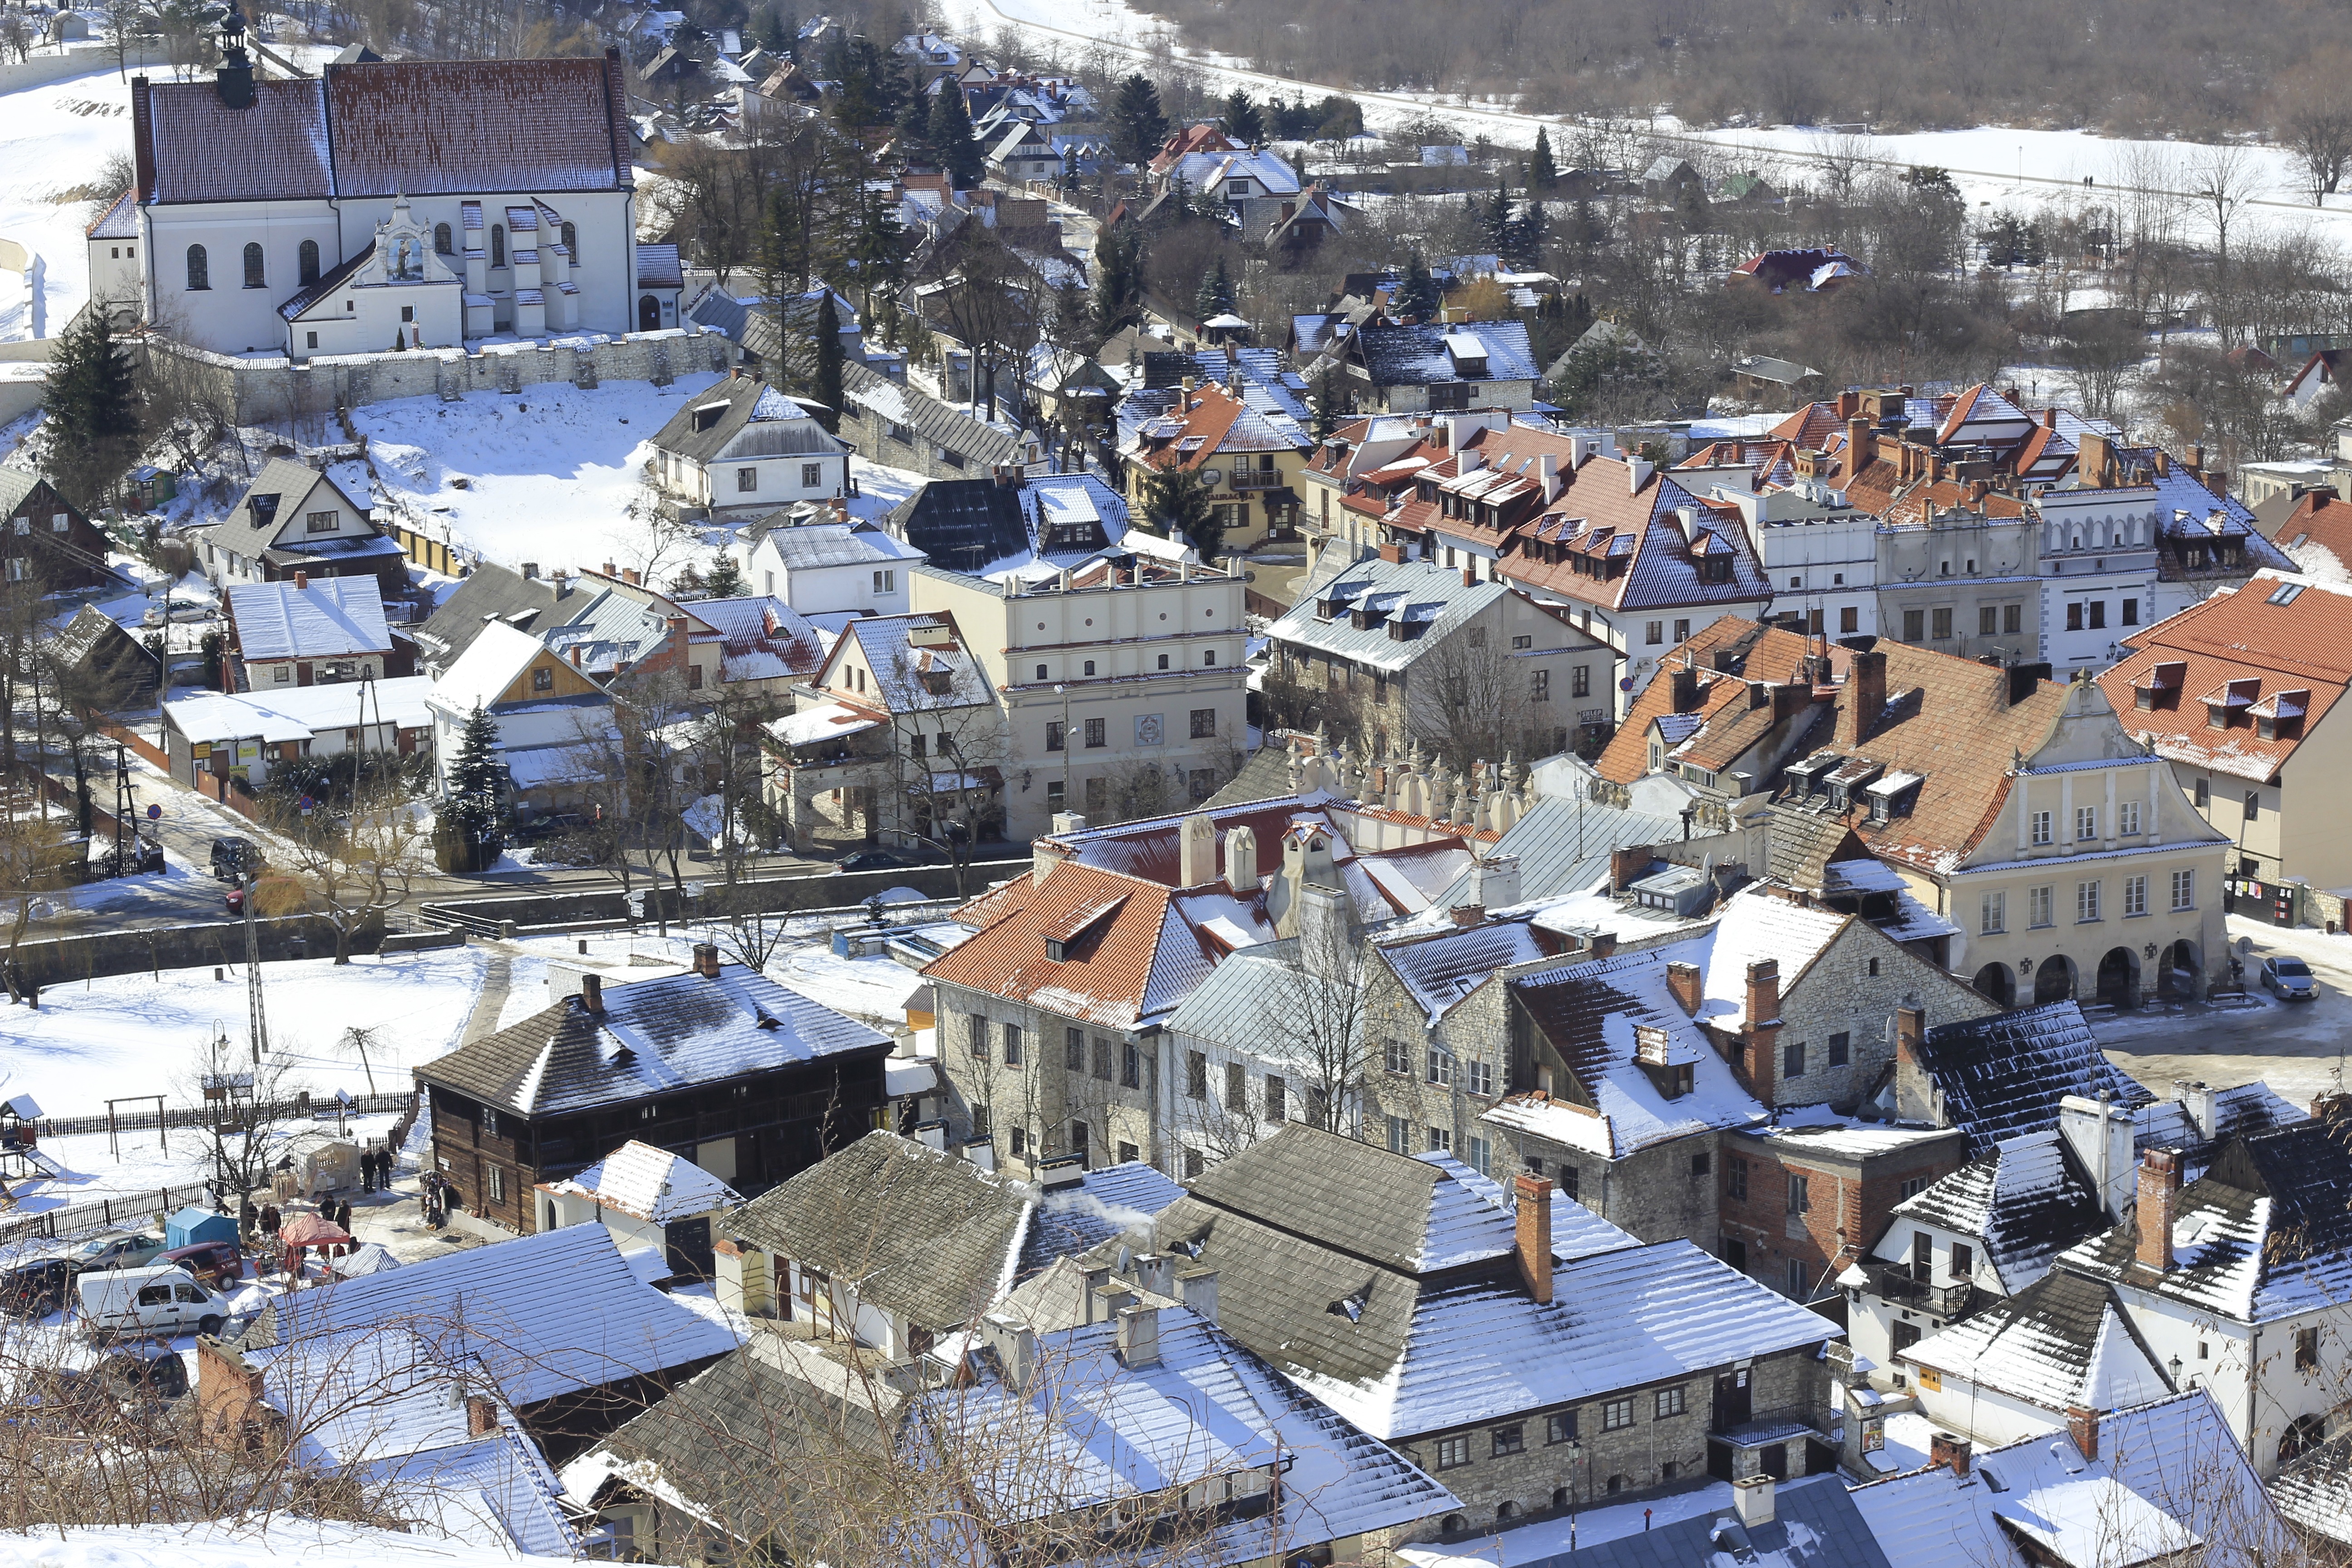
snow, winter, architecture, view, city, suburb, buildings, poland, earthquake, panorama of the city, scrap, lubelskie, neighbourhood, kazimierz dolny, aerial photography, residential area, human settlement, geological phenomenon